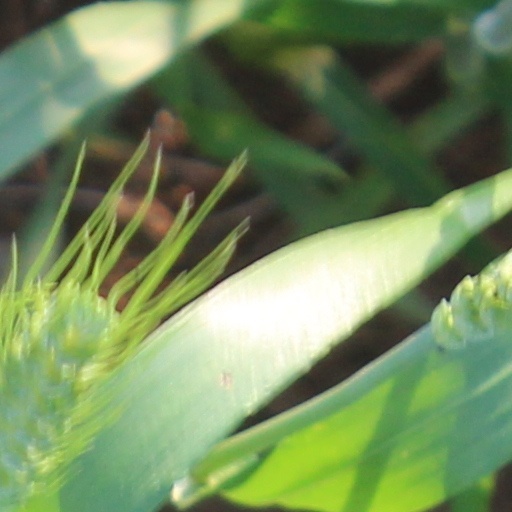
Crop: wheat